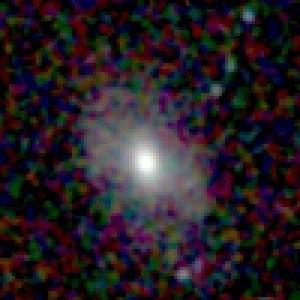
Galaxie NGC 431 Español: Galaxia NGC 431